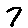
Label: 7